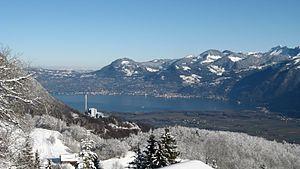
Vue sur le Lac Léman depuis Torgon
Lac d'Allos